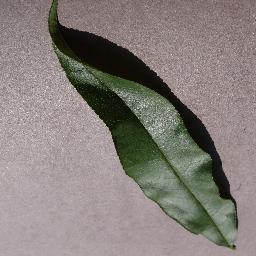
Label: Peach___healthy